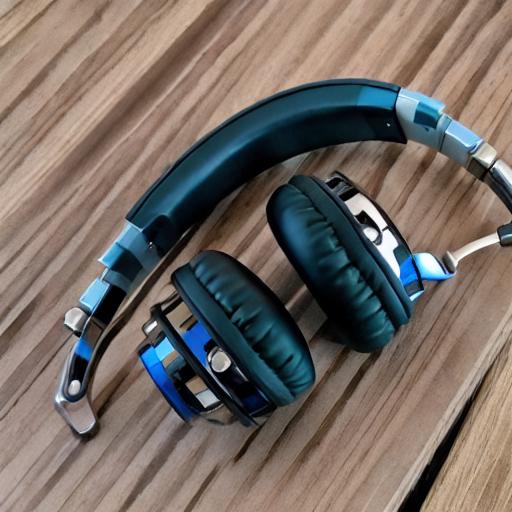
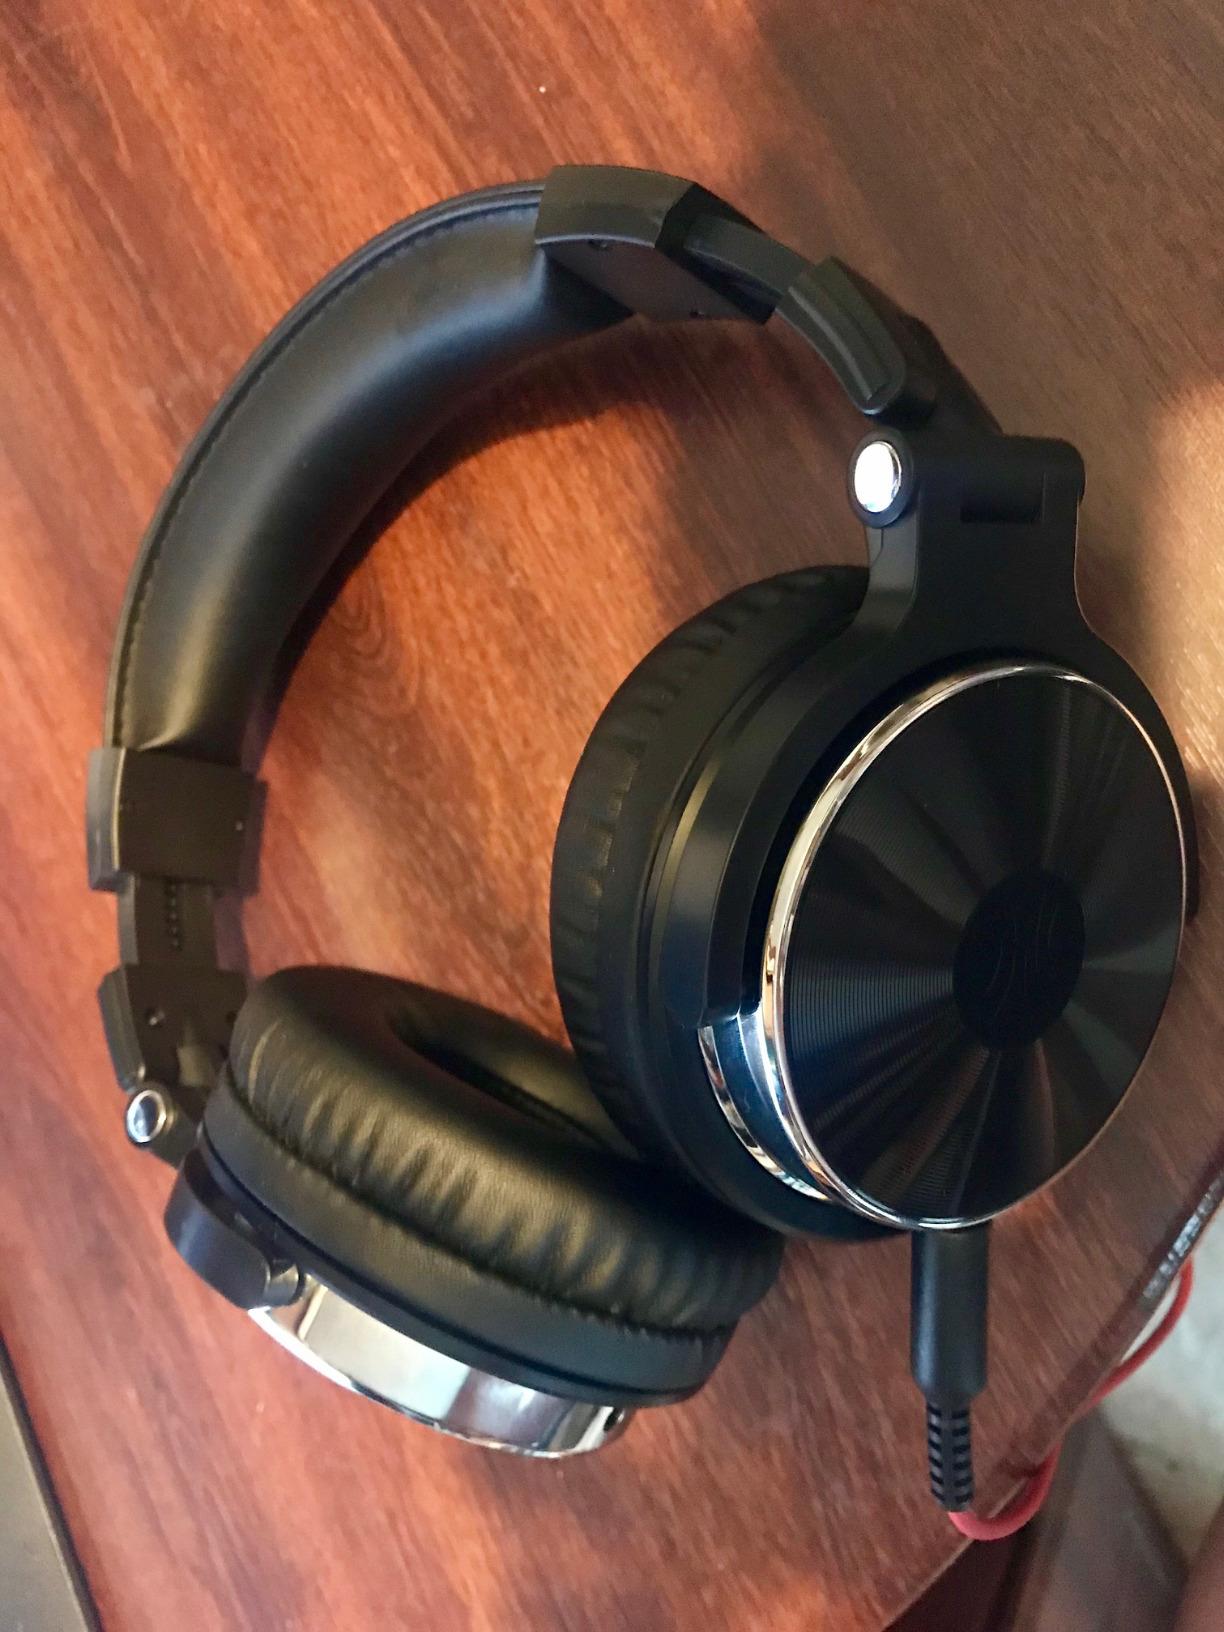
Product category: headphones
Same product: no